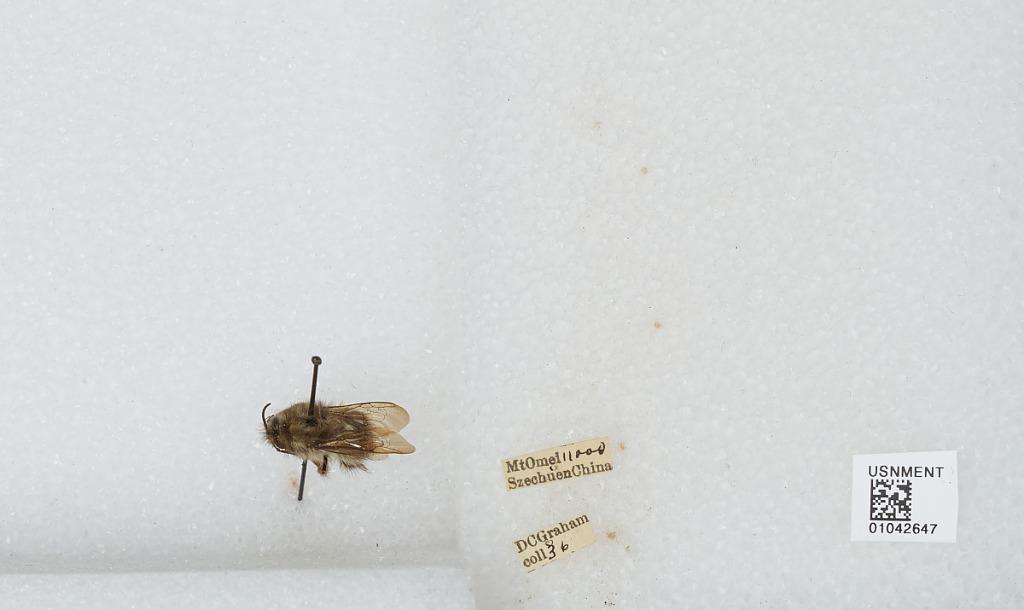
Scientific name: Bombus sp.
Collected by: D. Graham
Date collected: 1936--
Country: China
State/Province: Sichuan
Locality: Mount Emei